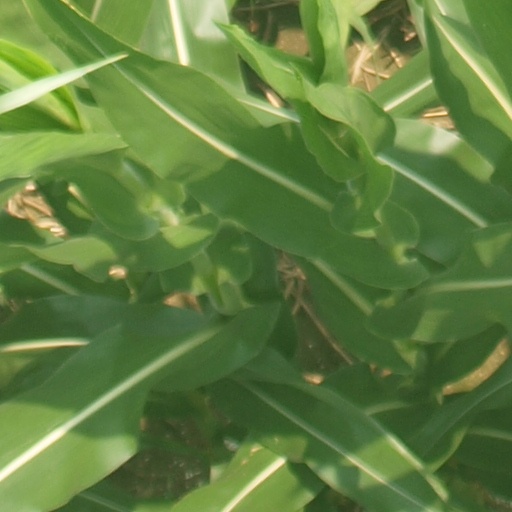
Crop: maize; corn